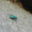
Label: beetle